1st New York Cavalry Regiment

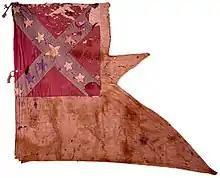
A Confederate flag captured by the regiment August 7, 1864 Moorefield West Virginia

The regiment sustained 25 officers and men killed in action, 134 wounded, of whom 23 died and 111 recovered, 384 missing in action, and 120 died of disease and other causes, for a total of 168 casualties. Among its losses were 1st Lieut. Henry B. Hidden, killed March 9, 1862, one of the first Union cavalry officers killed in the Civil War, and Corporal William H. Rihl, the first soldier killed in combat north of the Mason–Dixon line, on June 22, 1863.